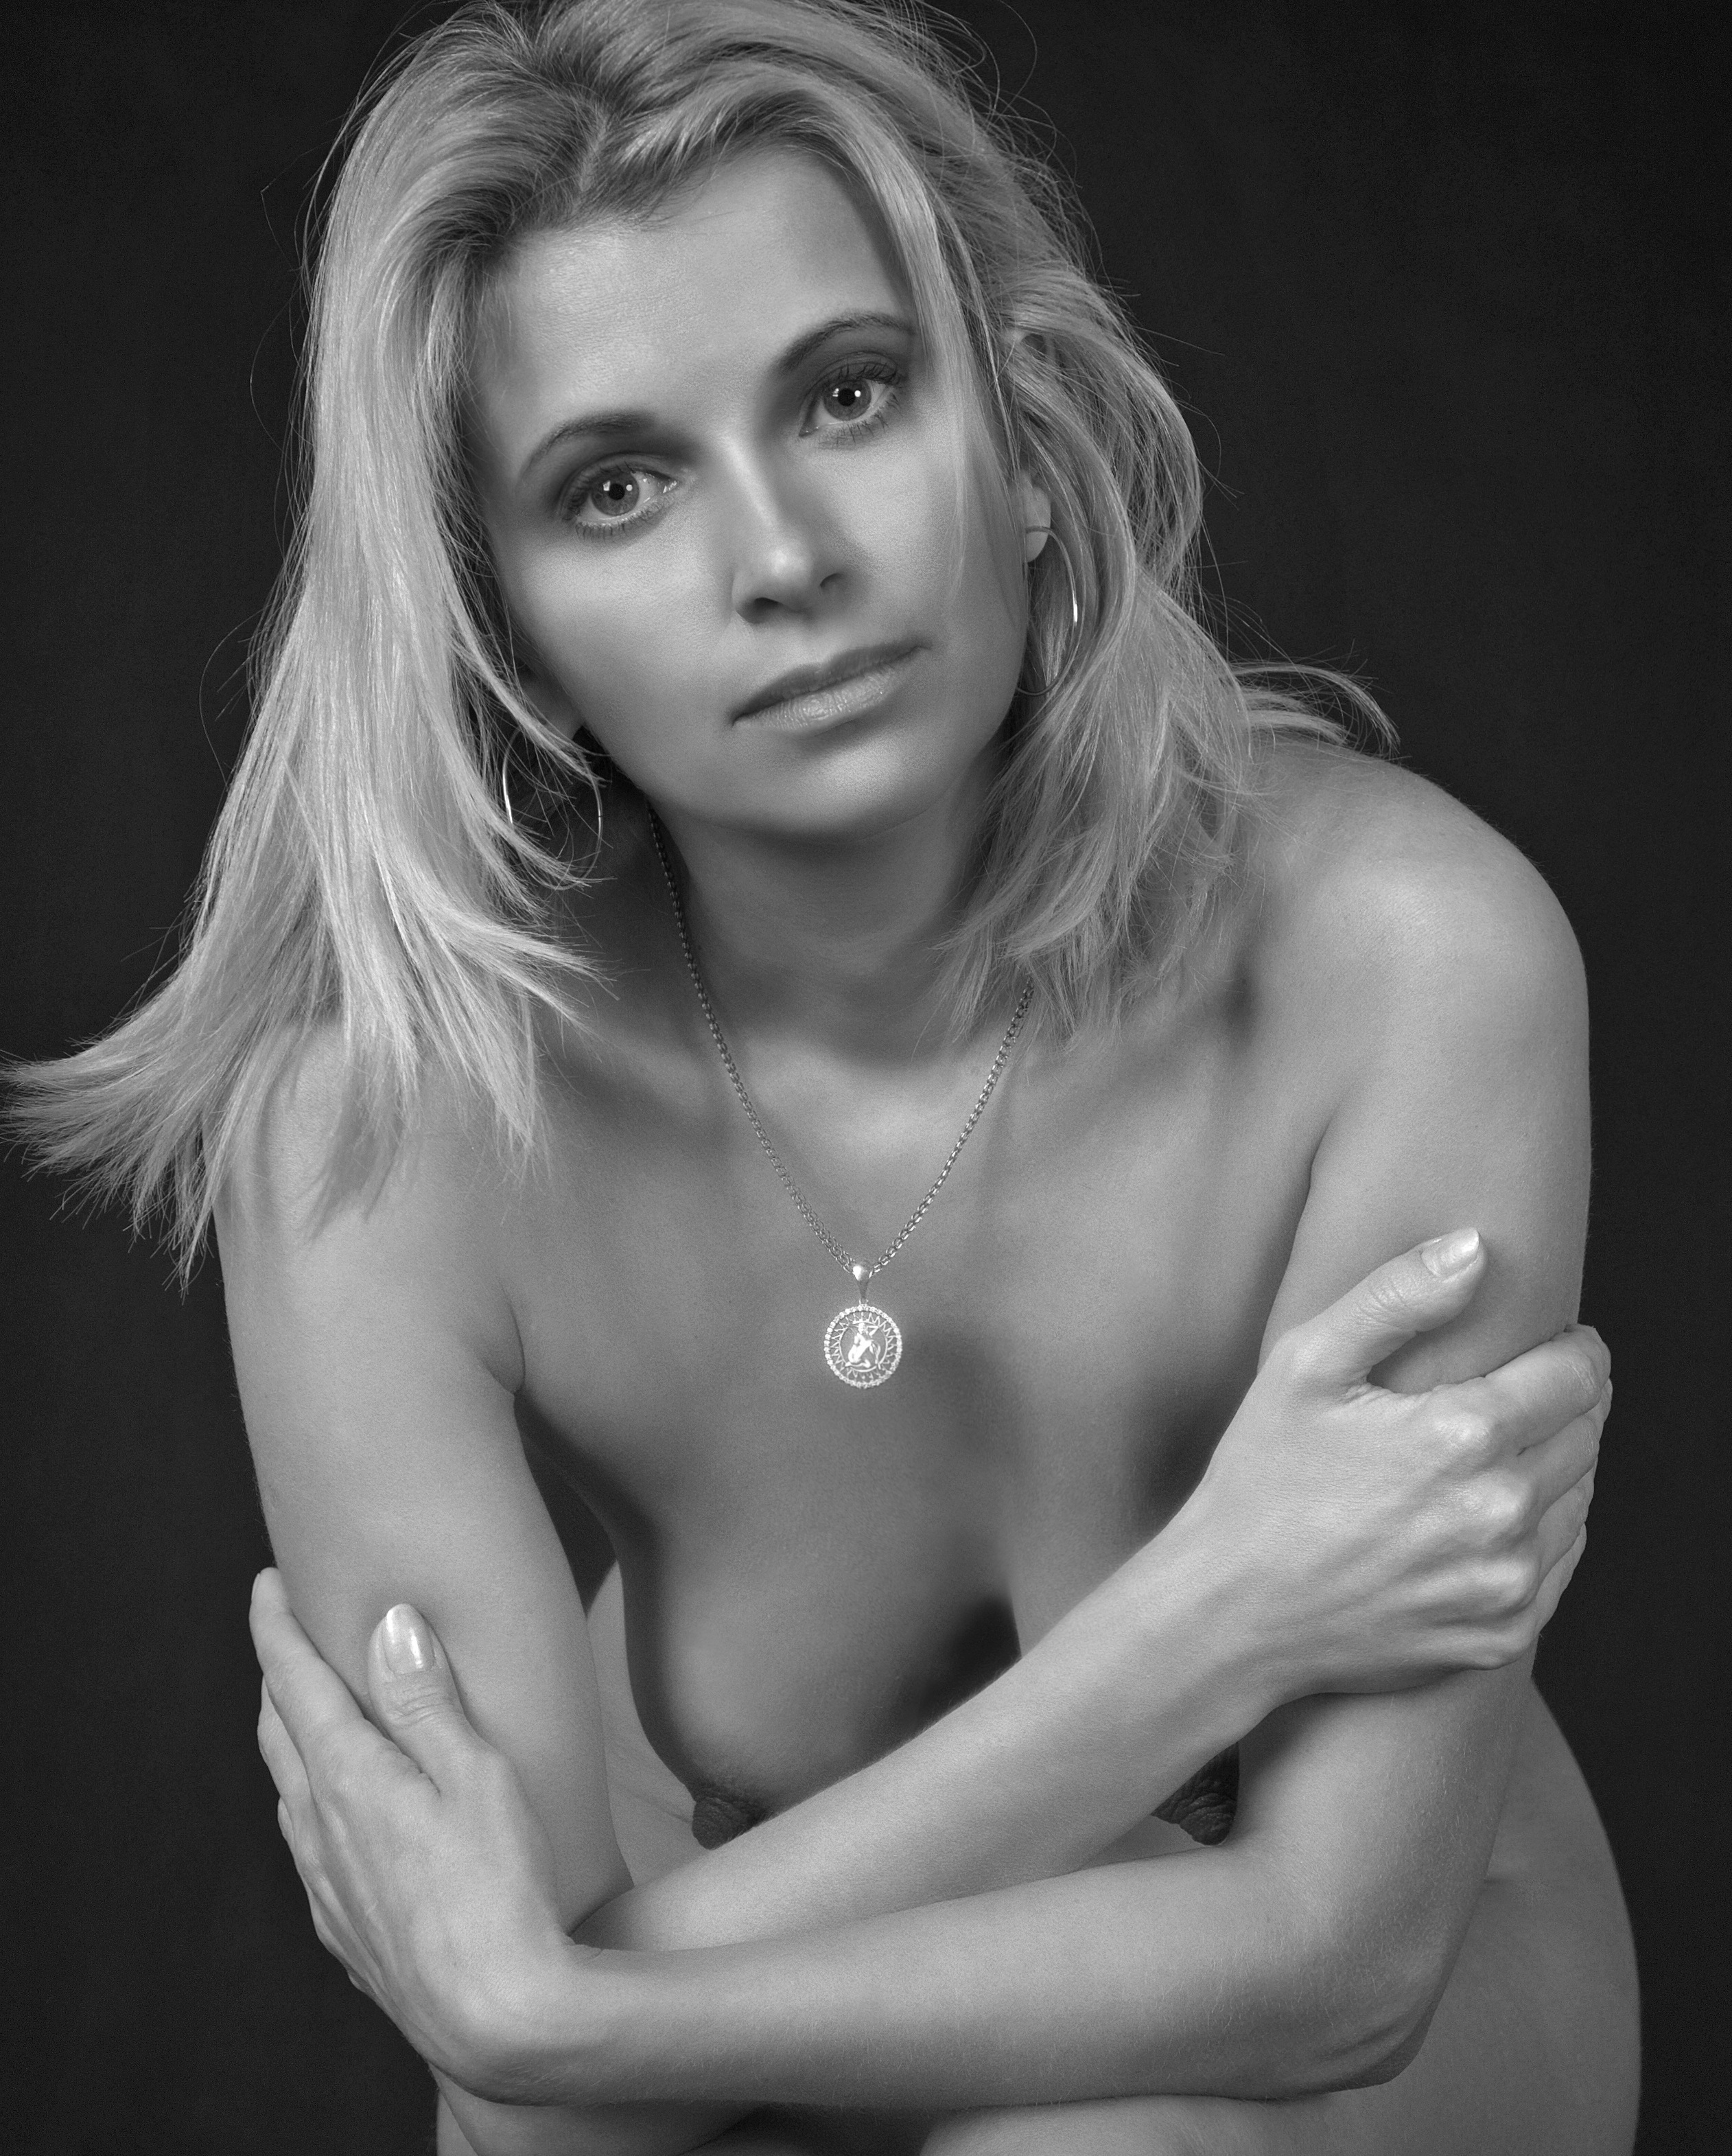
black and white, girl, woman, photography, thinking, portrait, model, youth, studio, monochrome, arm, blonde, muscle, chest, long hair, posing, face, photograph, beauty, blond, character, body, peace of mind, photo shoot, the act of, portrait of a woman, thoughtfulness, reverie, chin, monochrome photography, portrait photography, art model, supermodel, human hair color, erotic literature, women's erotica